Motupipi

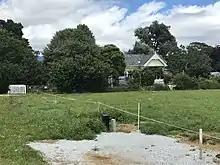
View of Harwood House in Motupipi, registered as Category II by Heritage New Zealand

Motupipi is a settlement in the Tasman District of New Zealand's upper South Island, located at the mouth of the Motupipi River east of Tākaka.